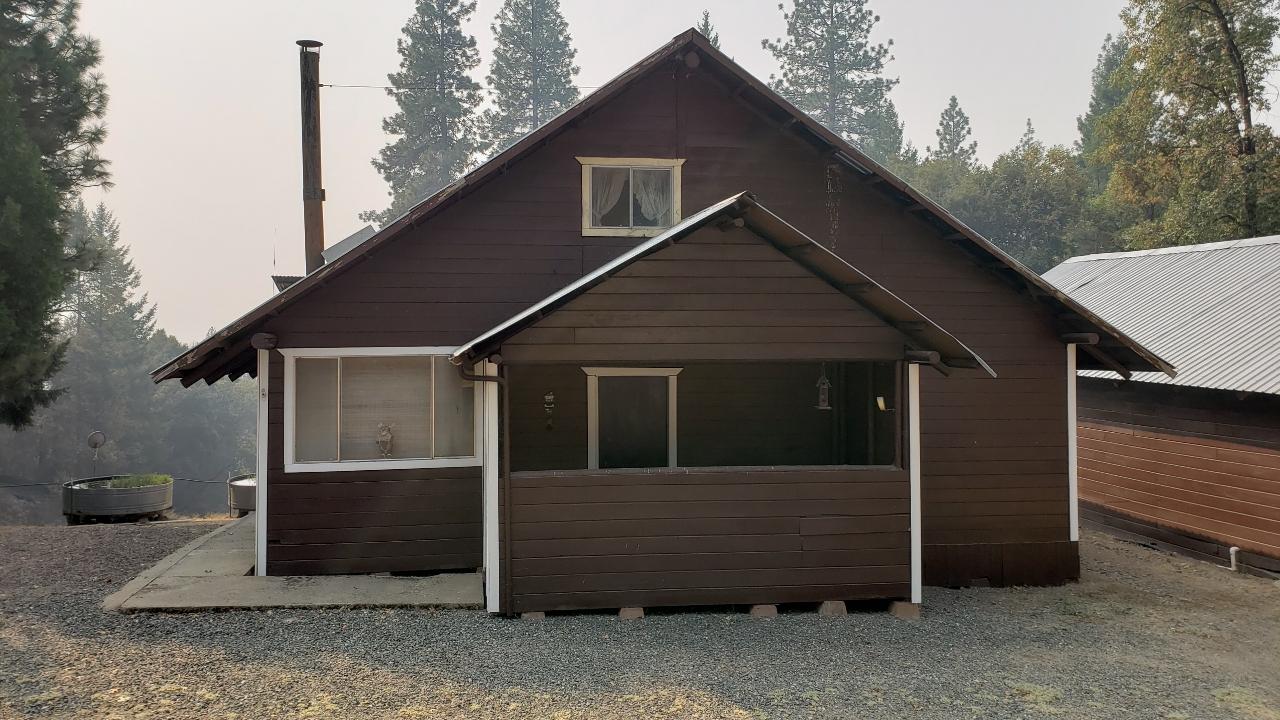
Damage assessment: no_damage